Rocket Gibraltar

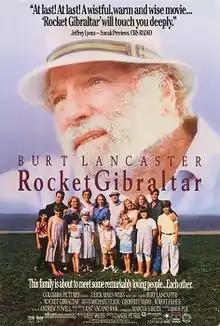
Theatrical release poster

Rocket Gibraltar is a 1988 American drama film directed by Daniel Petrie and starring Burt Lancaster, Suzy Amis Cameron, Patricia Clarkson, Frances Conroy, Sinead Cusack, John Glover, Bill Pullman, Kevin Spacey and Macaulay Culkin in his film debut.